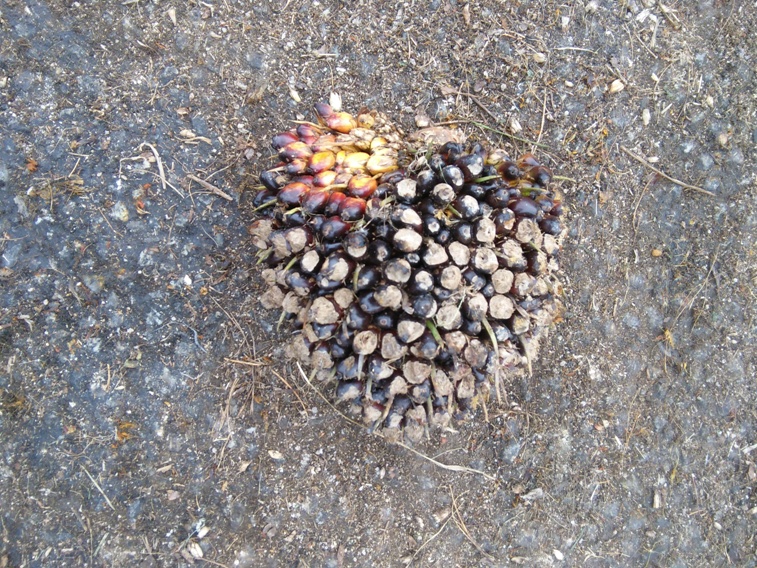
Ripeness: Unripe